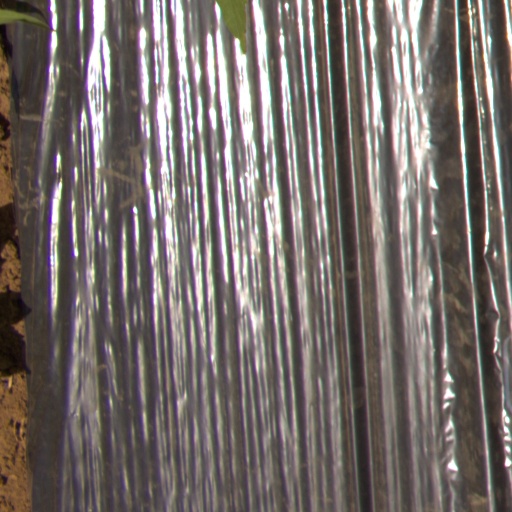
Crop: Jerusalem artichoke